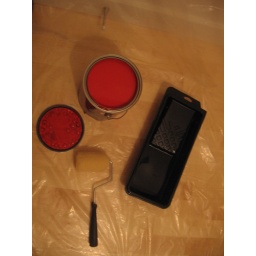
This weekend , I painted my door using CI.I.L. red in &amp;quot;O'Hara&amp;quot;